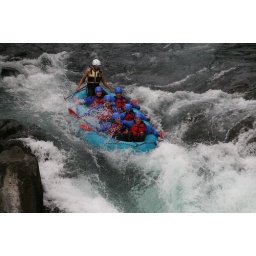
white water rafting on the white salmon river in Washington State.